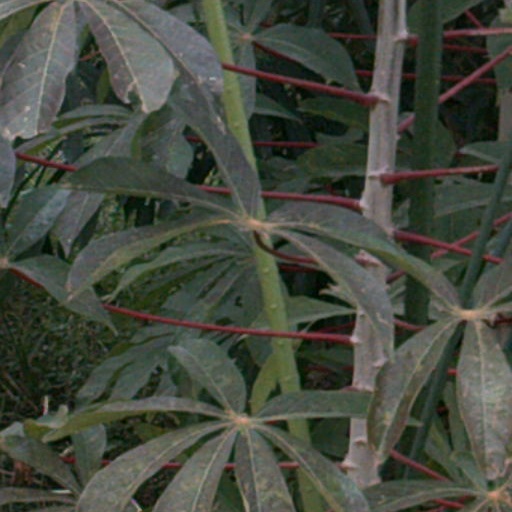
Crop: cassava